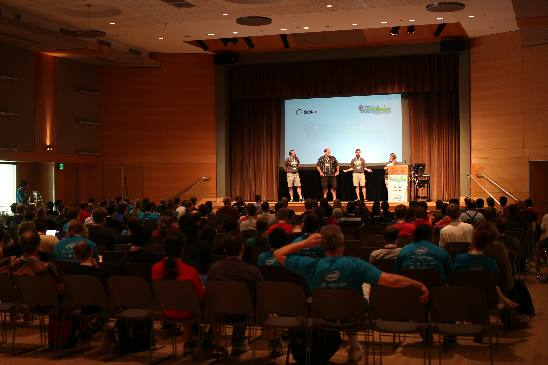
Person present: Yes